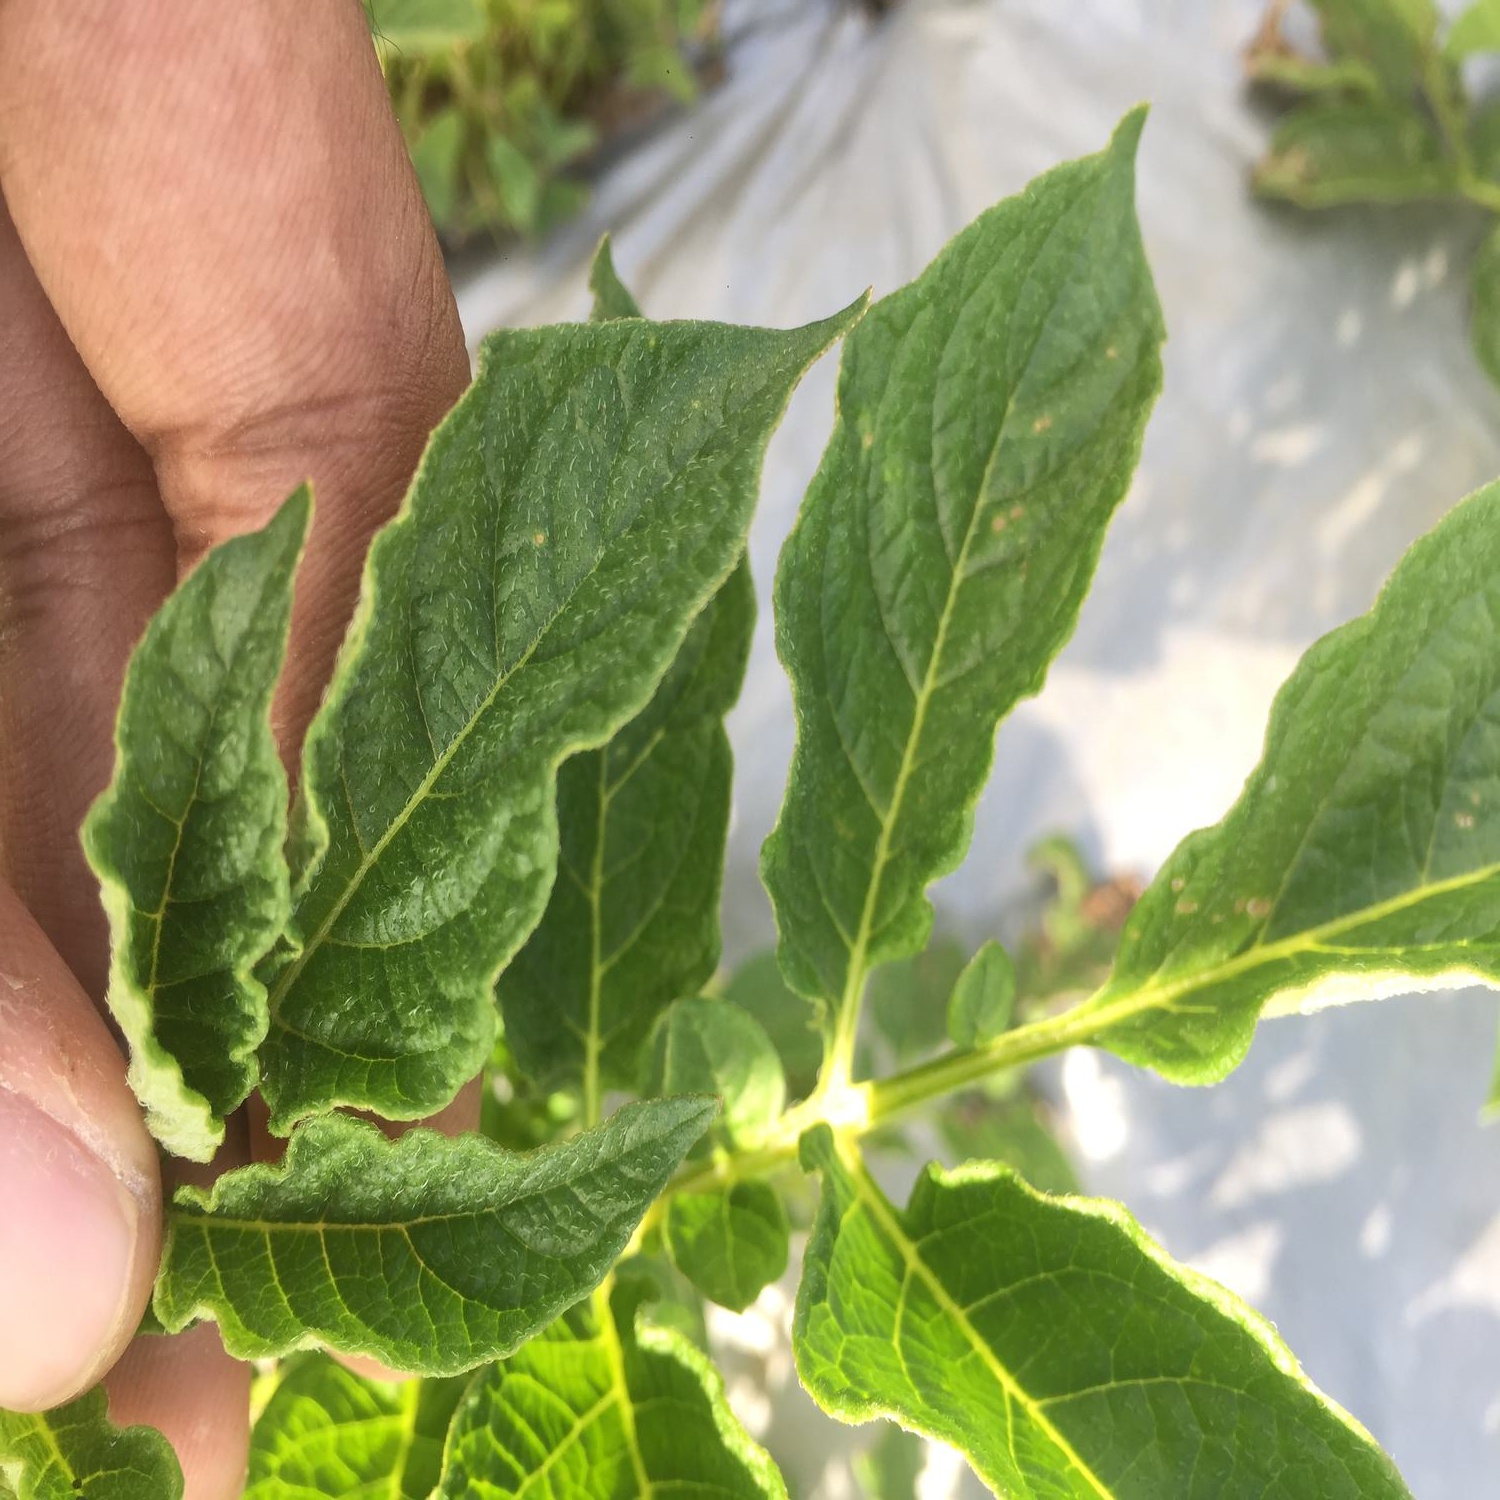
Etiqueta: Virus